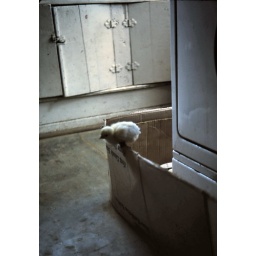
Baby chicken beside wood-burning kitchen stove at Bend farm near Dome Creek, BC in 1971.